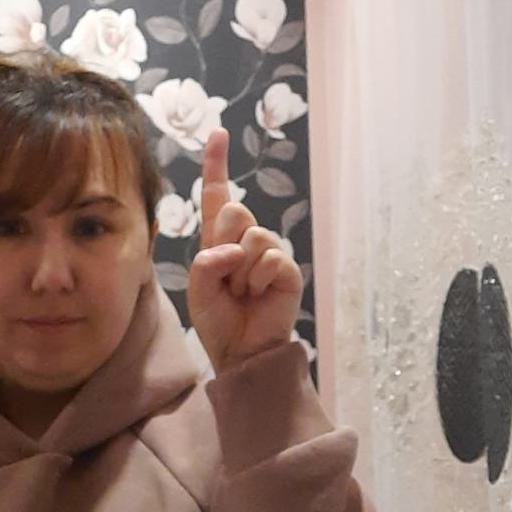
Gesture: one